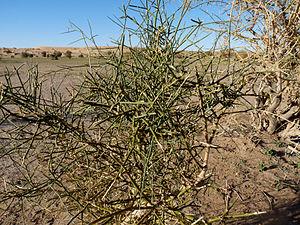
Balanites aegyptiaca au pied des monts Zarga (Adrar, Mauritanie).
Les monts Zarga sont un petit massif essentiellement gréseux de Mauritanie, situé dans la région de l'Adrar, à une trentaine de kilomètres à l'ouest-sud-ouest de Chinguetti.